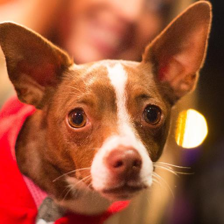
Label: animals